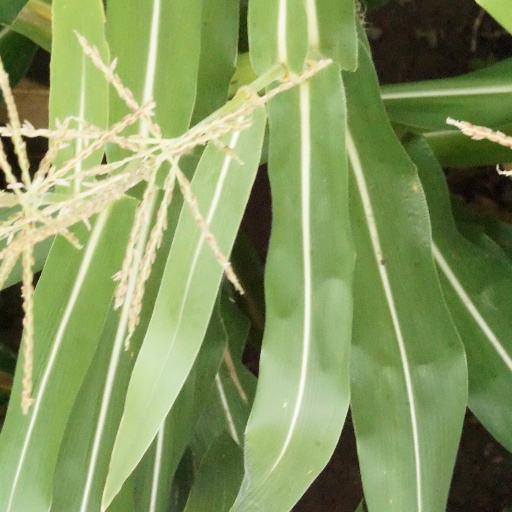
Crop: maize; corn